Bielsko-Biała

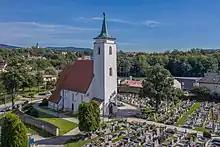
Church of St. Stanislaus in Stare Bielsko

On December 31, 2021, the population of Bielsko-Biała was 168,835, including 79,740 (47.2%) men and 89,095 (52.8%) women. This means that there were 112 women for every 100 men. 56.4% of Bielsko-Biała's residents were of working age, 17.5% were of pre-working age, and 26.0% of residents were of post-working age. The city's population accounted for 3.77% of the population of the Silesian Voivodeship. Population density was 1,356 people per square kilometer.